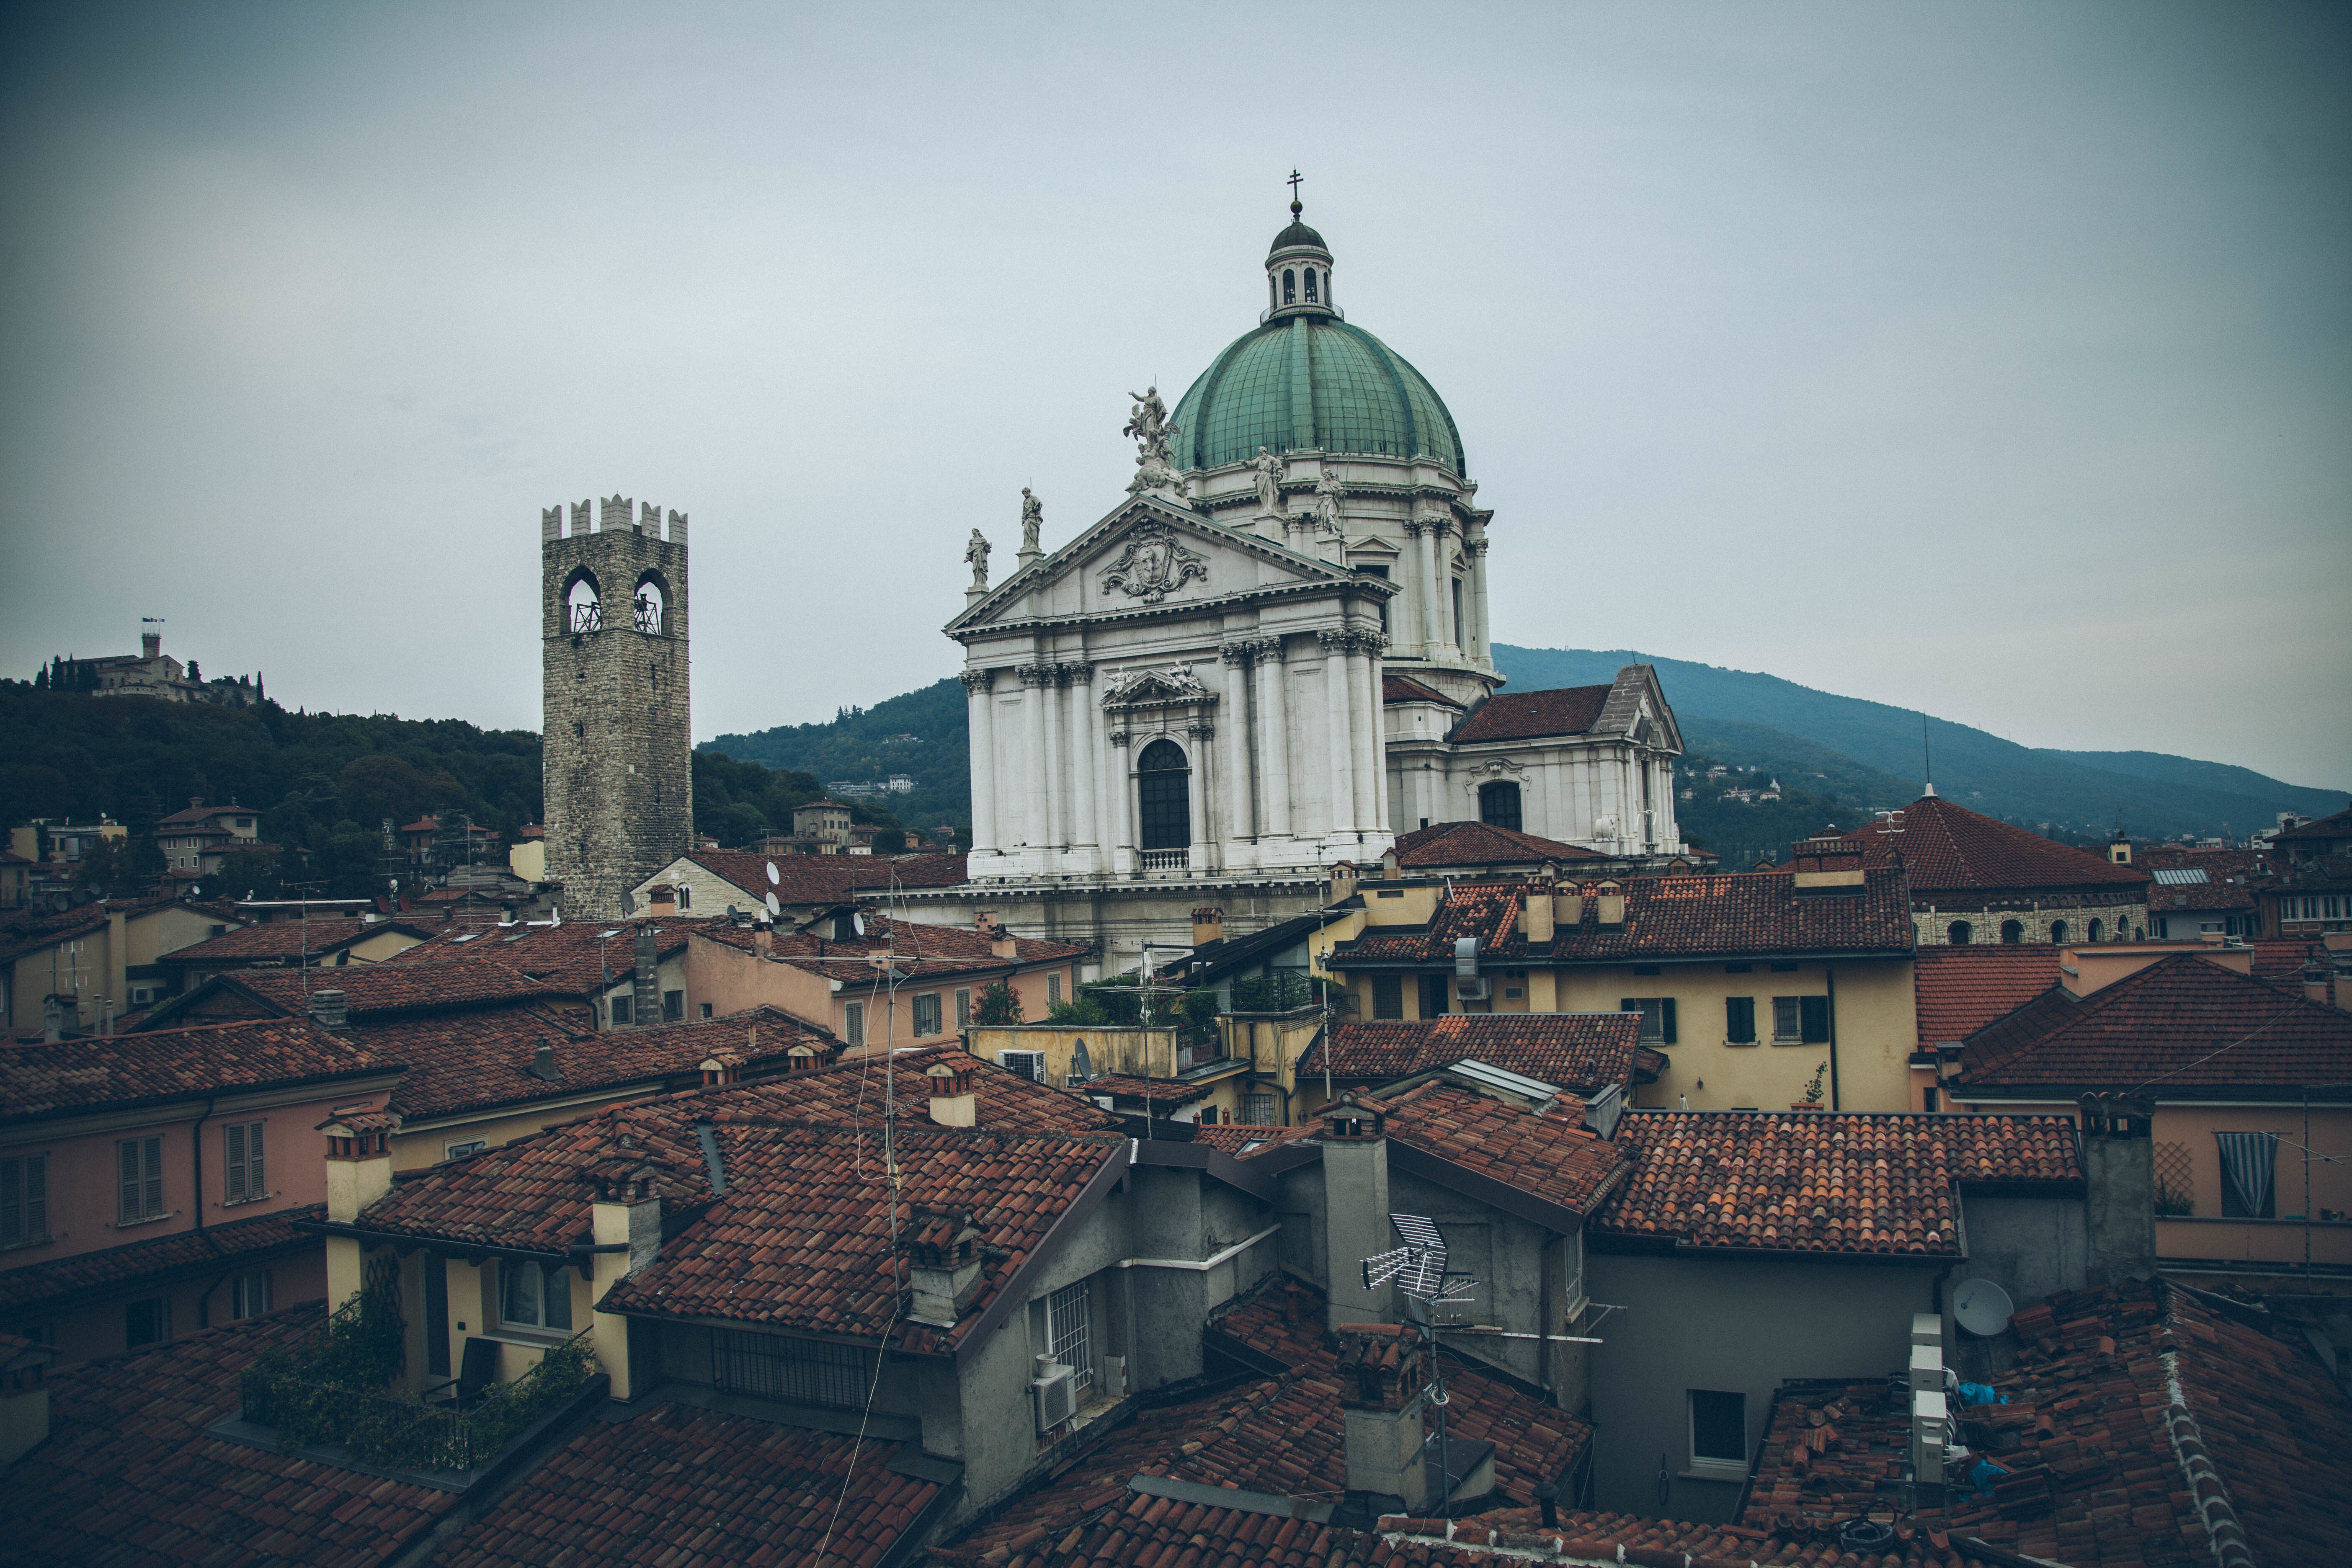
town, building, cityscape, evening, tower, landmark, church, cathedral, place of worship, dome, aerial photography, urban area, human settlement